LMS Garratt

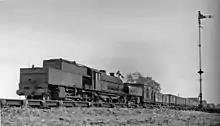
No. 47999, with straight-sided bunker, approaching Loughborough, 6 October 1950

Three locomotives were built in April 1927 and were fitted with vacuum braking attachments, and the remaining 30 were built in the period August to November 1930. All were built with straight sided bunkers but from 1931 all except the first two of the 1927 trio were fitted with revolving coal bunkers. These were conical in shape and were revolved and oscillated by means of a small 2-cylinder steam engine. The revolving bunkers reduced coal dust from entering the cab and the oscillation facility made them self-trimming, but Sixsmith reports they were still unpopular to drive bunker-first due to dust, and that covers were unsuccessful.